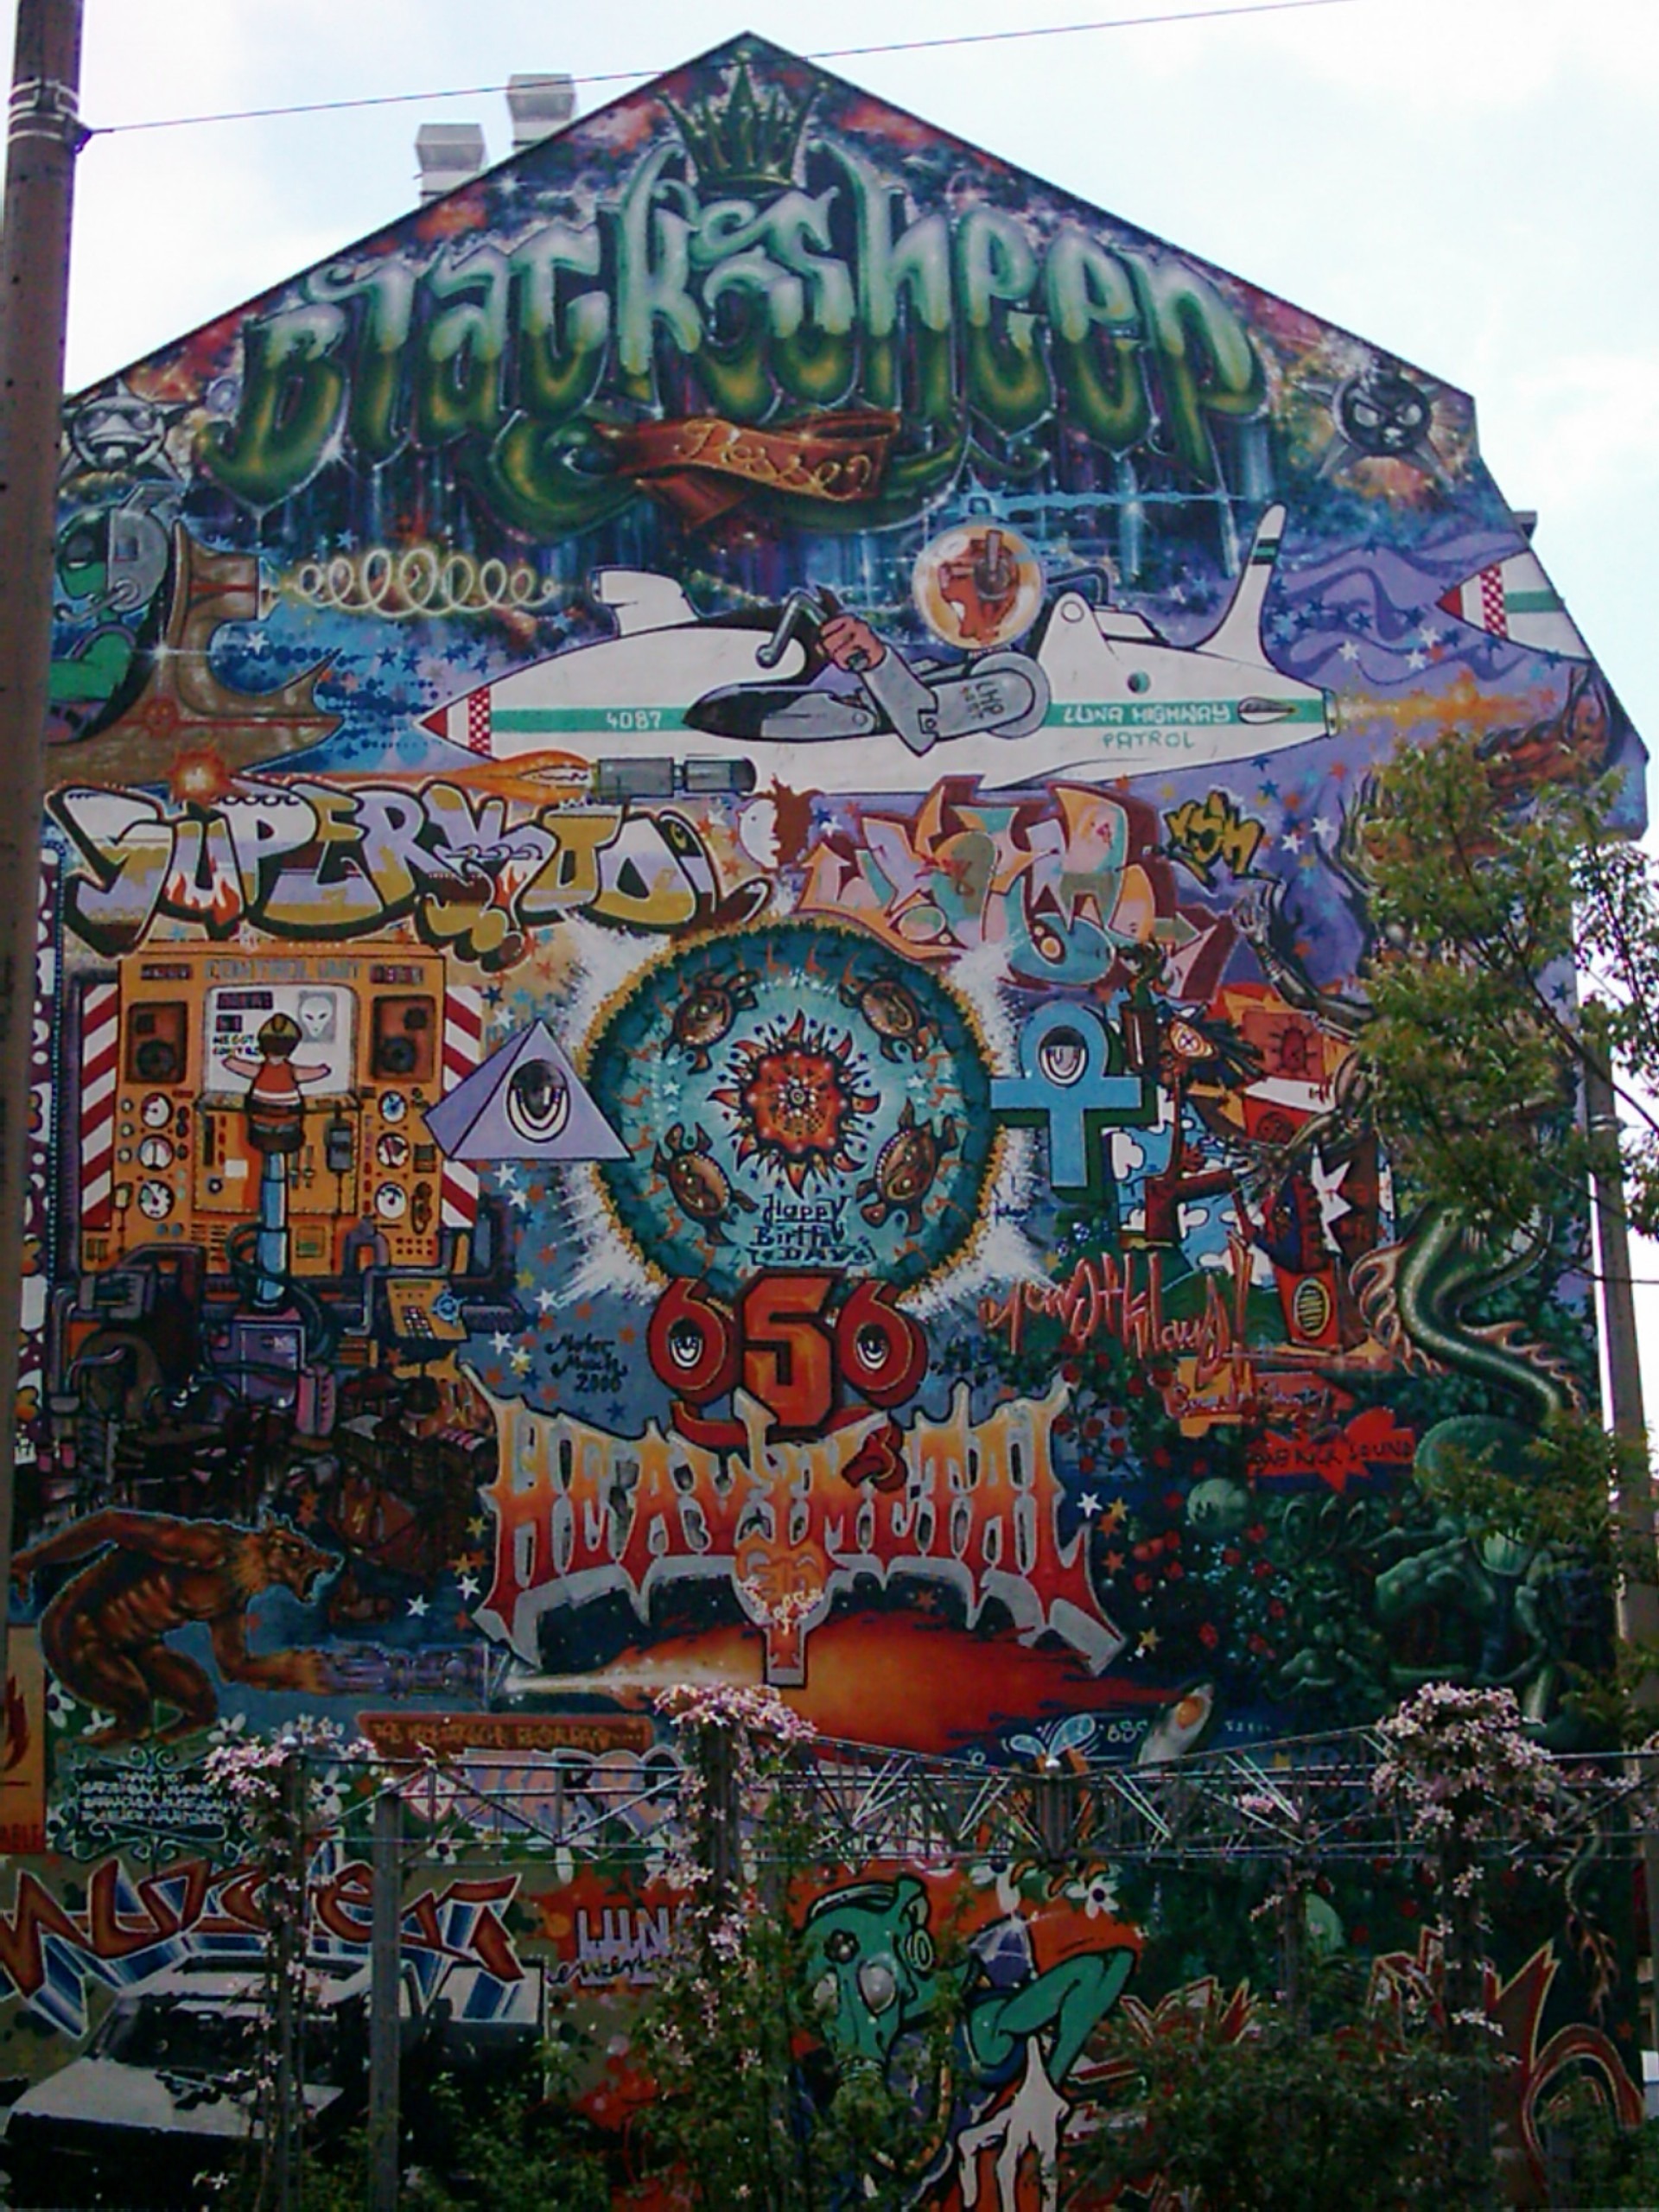
amusement park, park, residence, colorful, graffiti, art, mural, dresden, trendy, house facade, u ere neustadt